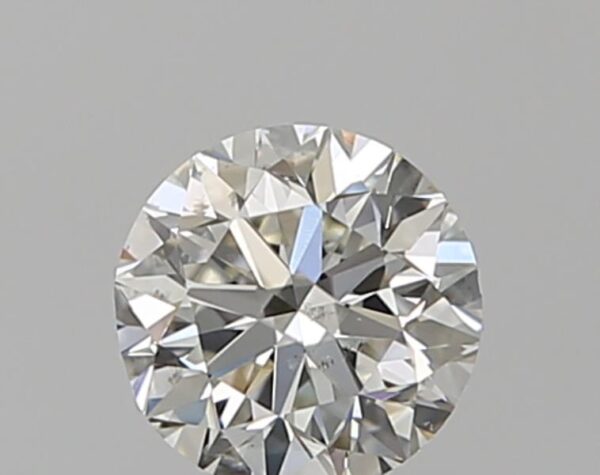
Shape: round
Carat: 0.5
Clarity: SI2
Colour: I
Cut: VG
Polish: EX
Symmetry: VG
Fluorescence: N
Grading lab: GIA
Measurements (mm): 4.91 x 4.97 x 3.19